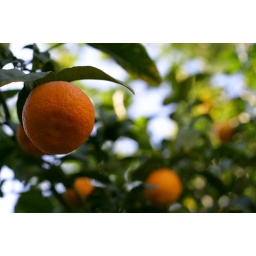
This is an orange tree in Hollywood CA. Love the depth of field and the colors.